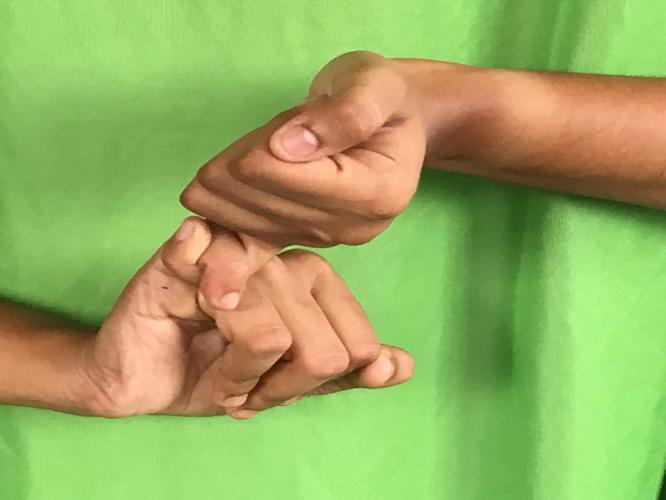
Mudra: Kilaka
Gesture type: double_hand